Balthasar Rantzau

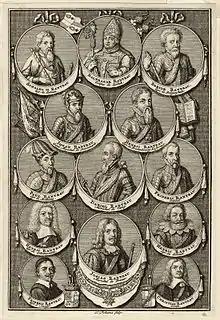
Johannes Jakosbz Folkema: Balthasar Rantzau (above) as bishop with other members of the Rantzau family

Balthasar Rantzau came from the Holstein noble family Rantzau. He was the son of the bailiff Hans Rantzau (1452–1522) on Gut Neuhaus and Schmoel in today's Plön district and Margarethe Brockdorff (1477–19 August 1547). His eldest brother was Melchior Rantzau (around 1496–1539), the most important statesman for foreign and financial policy in the duchies of Schleswig and Holstein. Five other brothers of his also held important positions in the government of the duchies: Heinrich (or Henrik) (1501–1561) and Sievert († 1576) were ducal councilors and bailiffs, Jasper (or Caspar) († 1562) royal councilor and bailiff, Breide († 1562) royal governor of the duchies and Otto († 1585) provost of Uetersen monastery. Together the family had rich land holdings in Holstein.